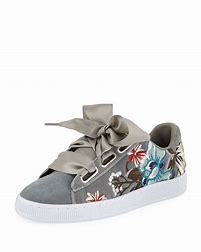
Brand: Puma
Model: Basket Heart